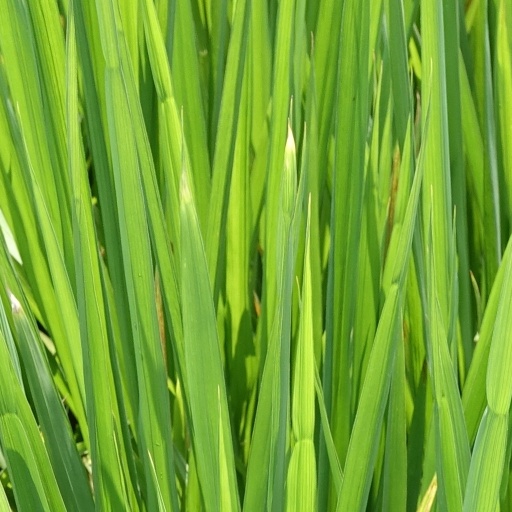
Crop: rice